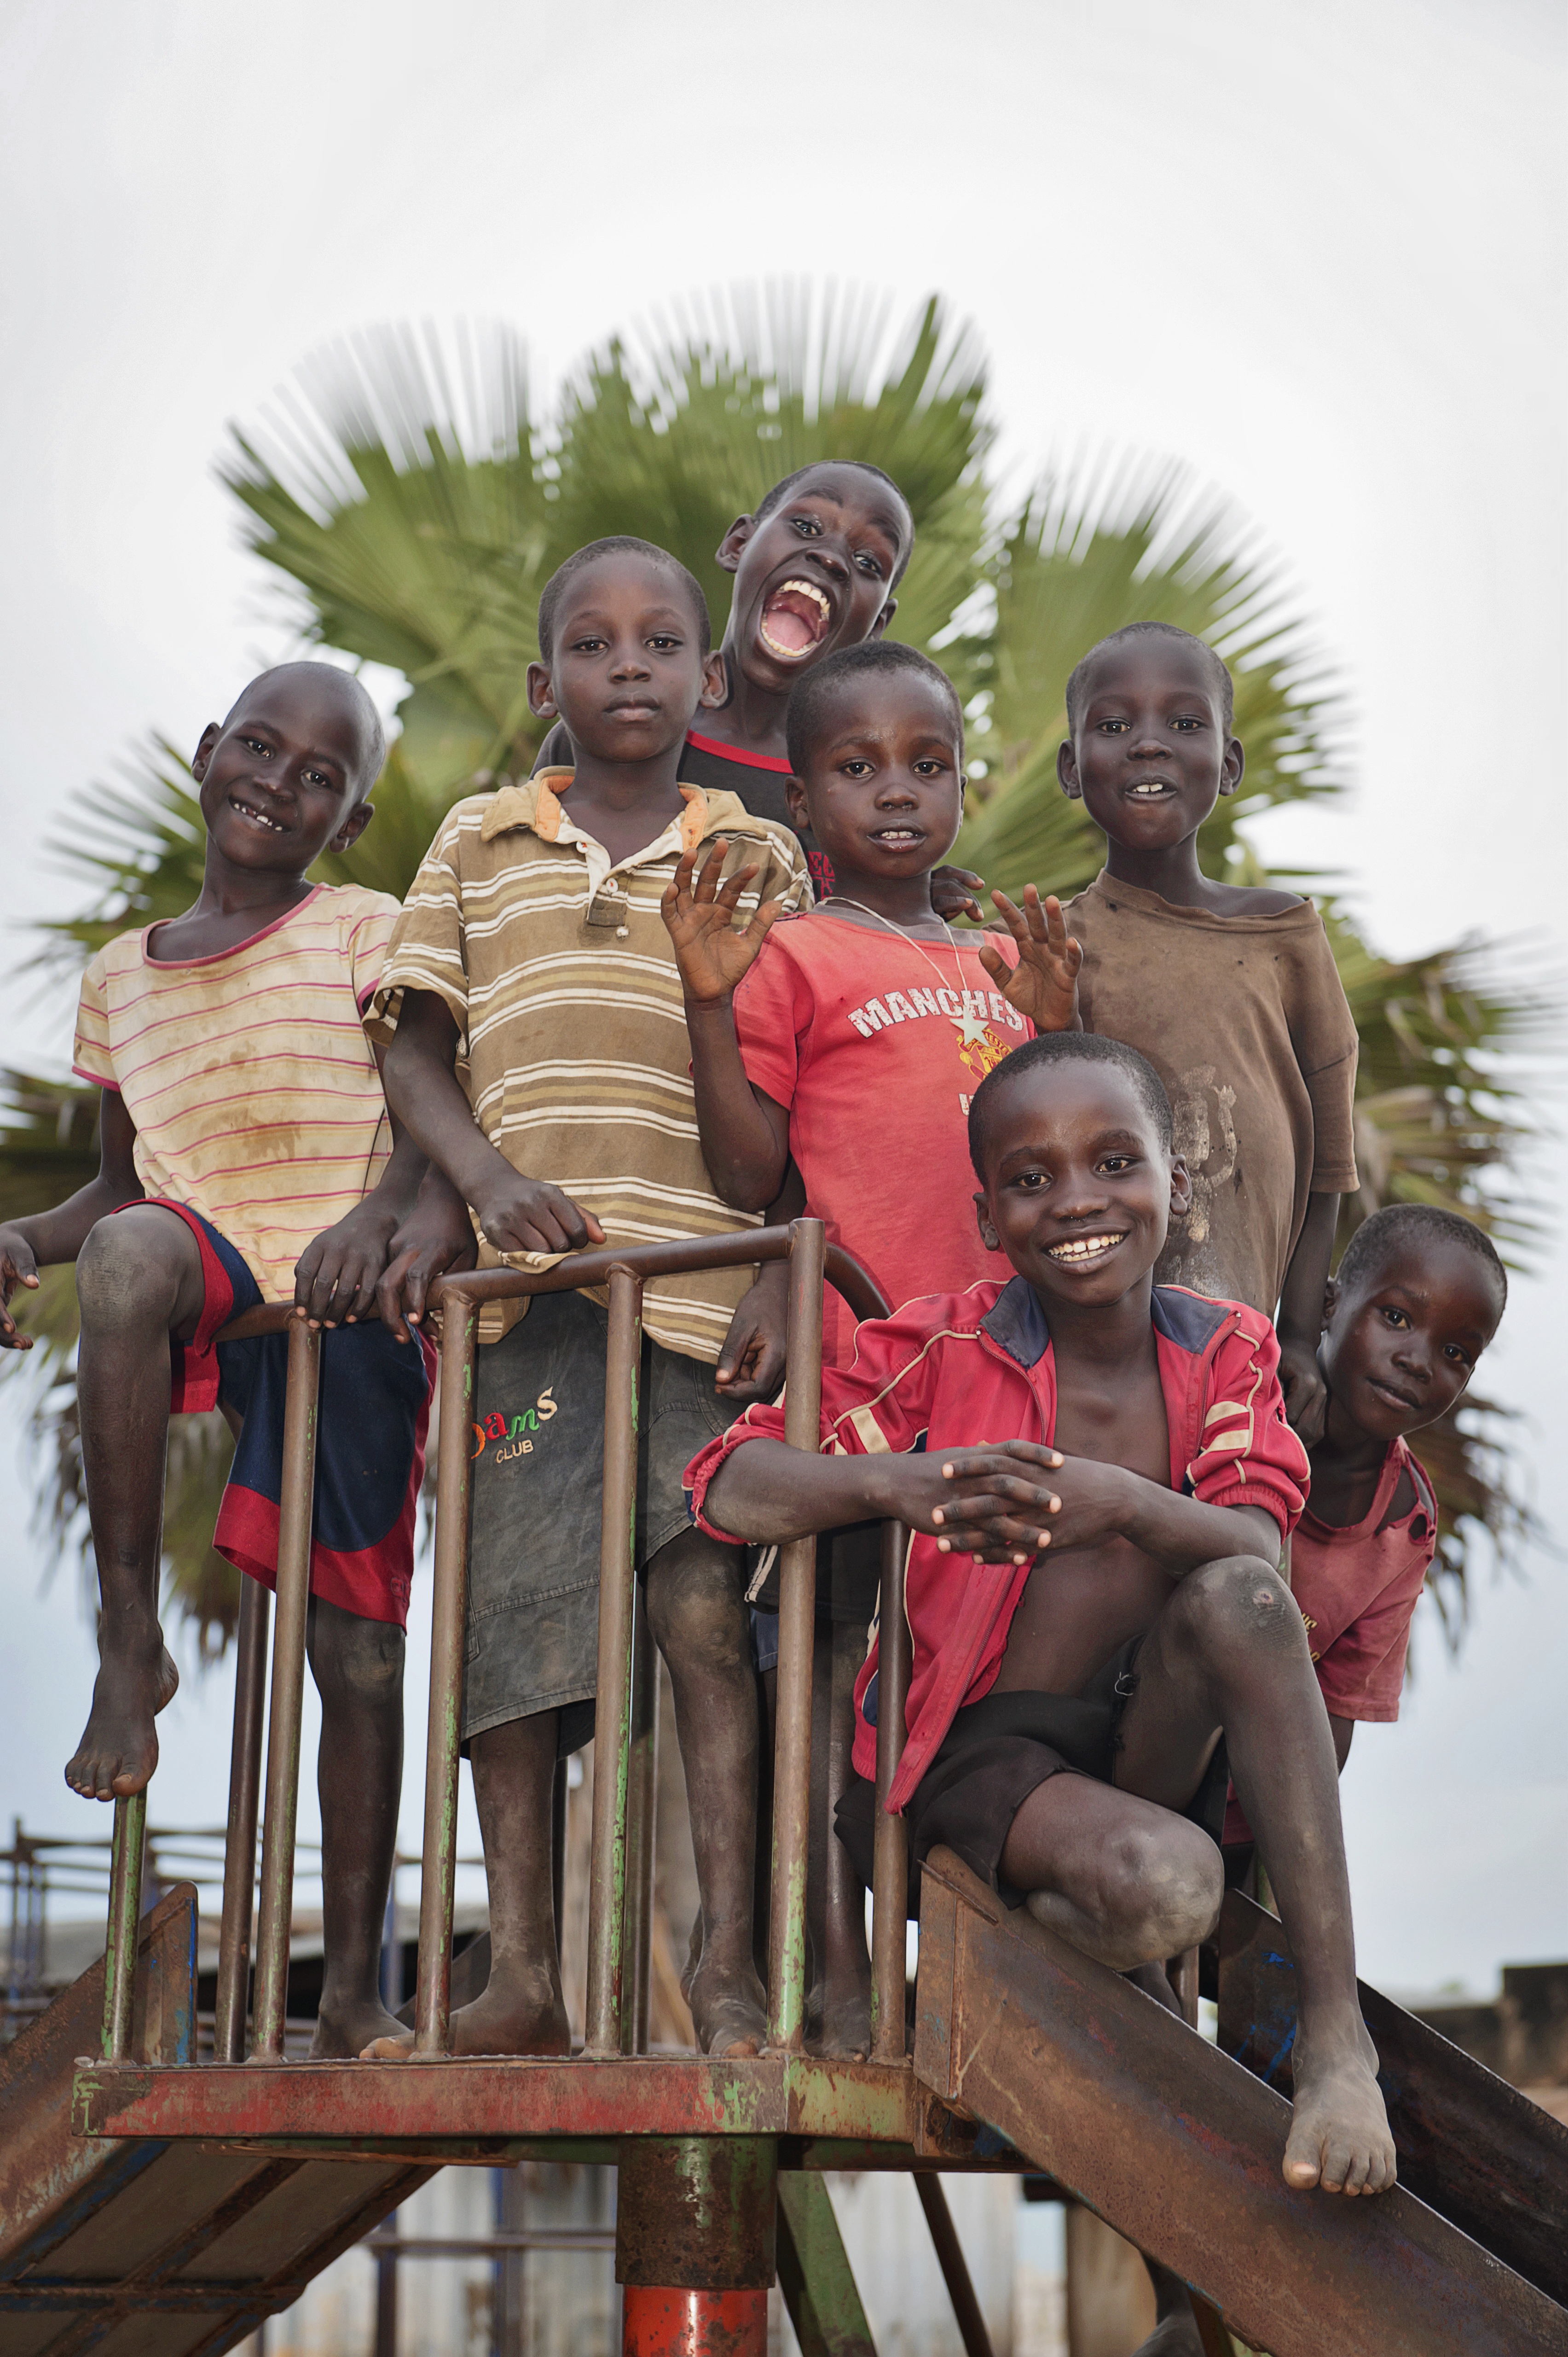
group, people, boy, young, child, black, together, smile, cheerful, tribe, kids, children, fun, happy, happiness, temple, little, expression, school, african